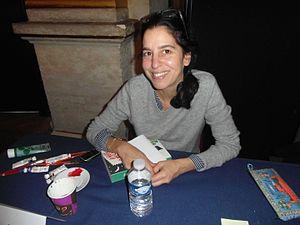
Lamia Ziadé, née le 11 août 1968 à Beyrouth, est une illustratrice et artiste franco-libanaise.